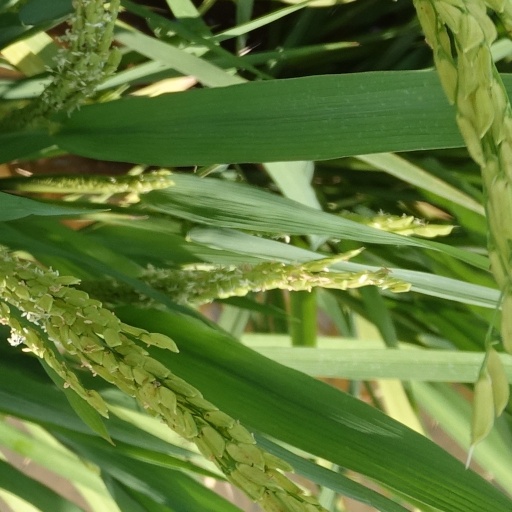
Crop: rice